American Safety Razor Company

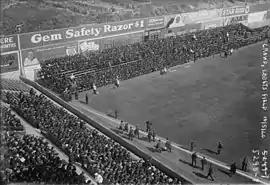
Gem Safety Razor advertised at the 1920 World Series at Ebbets Field

After 23 years working for the Kampfe Brothers Jerry Reichard starts the Gem Cutlery Company in 1898. Its first product, the Gem Safety Razor, borrowed heavily from the Star Razor in design but soon outpaced the Star in sales.